Dungiven Castle

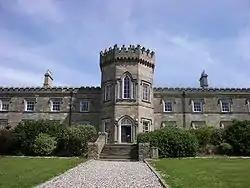

Dungiven Castle is a 19th century castle in Dungiven, County Londonderry, Northern Ireland.